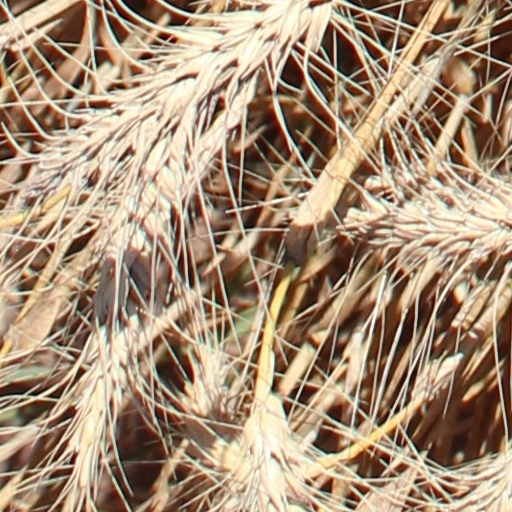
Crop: wheat